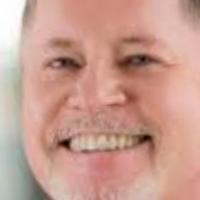
Age group: age 31-40